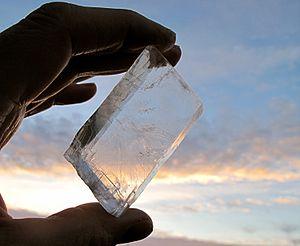
L'histoire de l'optique est une partie de l'histoire des sciences. Le terme optique vient du grec ancien τα ὀπτικά. C'est à l'origine, la science de tout ce qui est relatif à l'œil. Les Grecs distinguent l'optique de la dioptrique et de la catoptrique. Nous appellerions probablement la première science de la vision, la seconde science des lentilles et la troisième science des miroirs.
La pierre de soleil des Vikings est une pierre qui aurait servi d'aide à la navigation maritime en leur permettant de localiser la position du soleil par temps couvert.
Le spath d'Islande est une variété transparente de calcite. Selon l'hypothèse de certains chercheurs, c'est un cristal de ce type qui aurait pu servir de pierre de soleil à des Vikings.